LNER Peppercorn Class A2

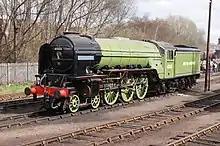
60532 "Blue Peter", as preserved.

One Peppercorn A2, 60532 "Blue Peter", has survived.